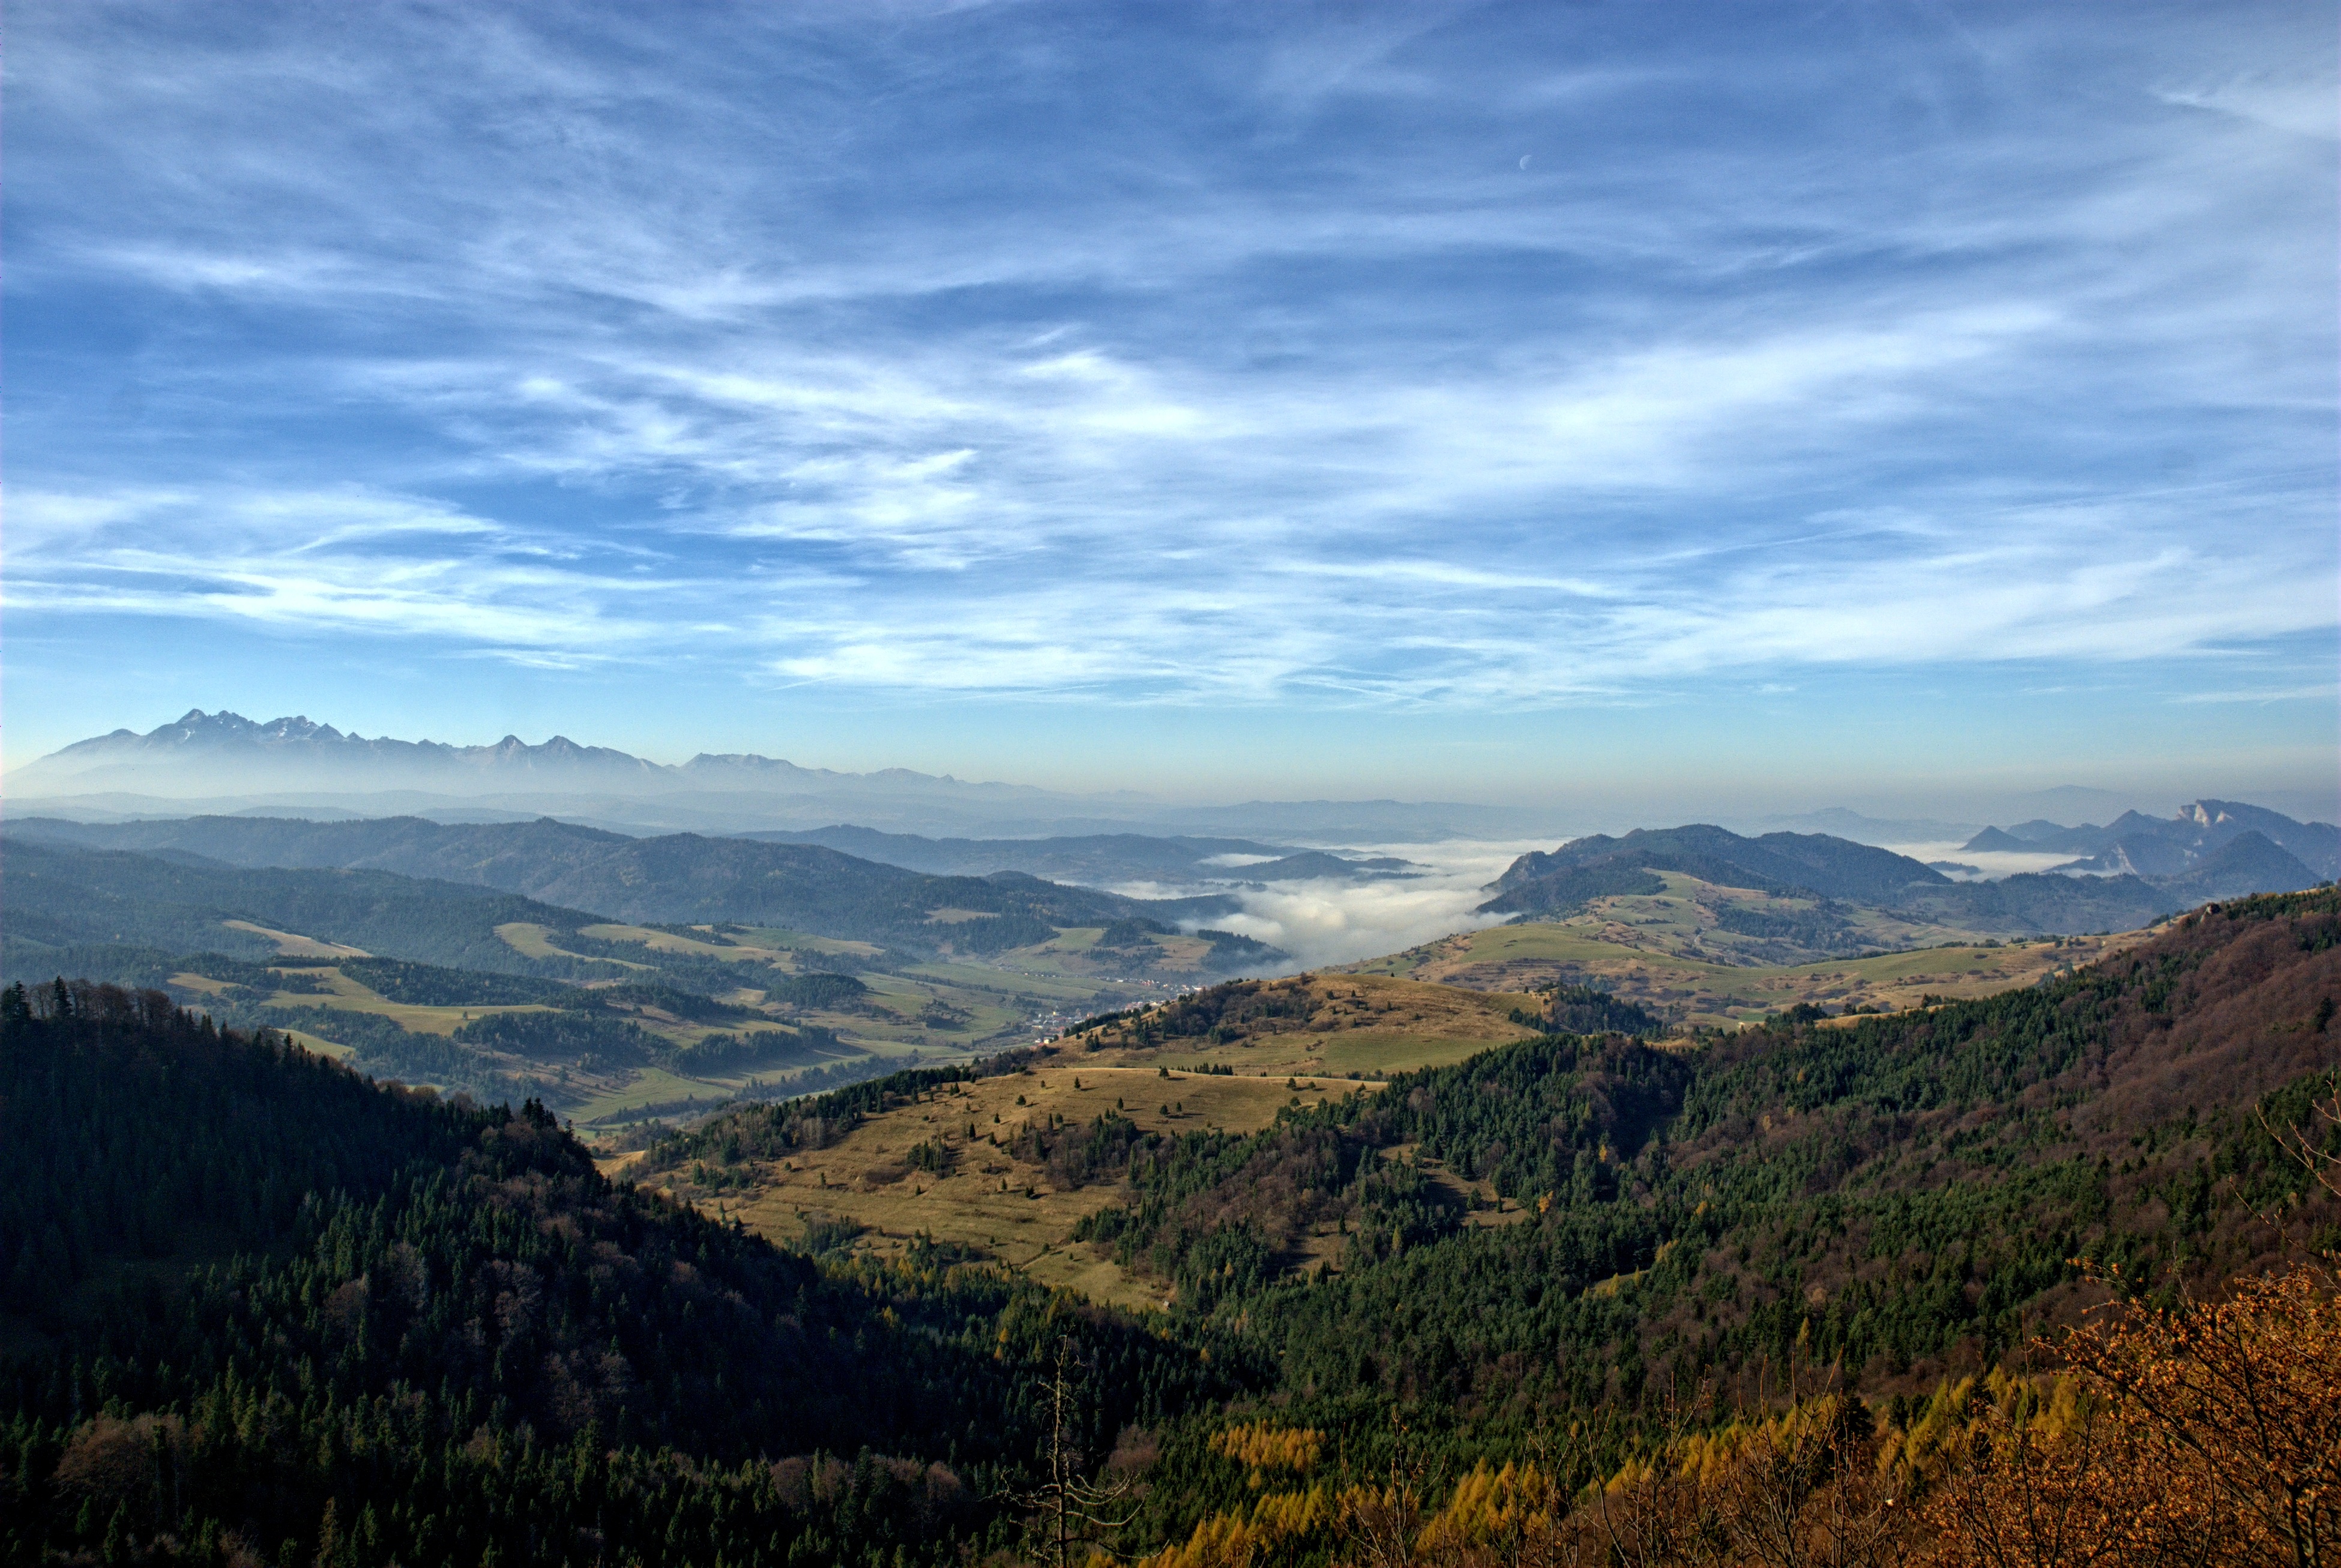
landscape, tree, nature, forest, wilderness, mountain, cloud, sky, meadow, morning, hill, valley, mountain range, high, autumn, ridge, mountains, poland, plateau, fell, tatry, pieniny, landform, the three crowns, geographical feature, atmospheric phenomenon, mountainous landforms